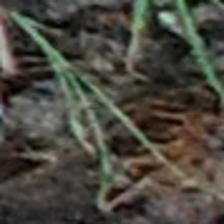
Label: single